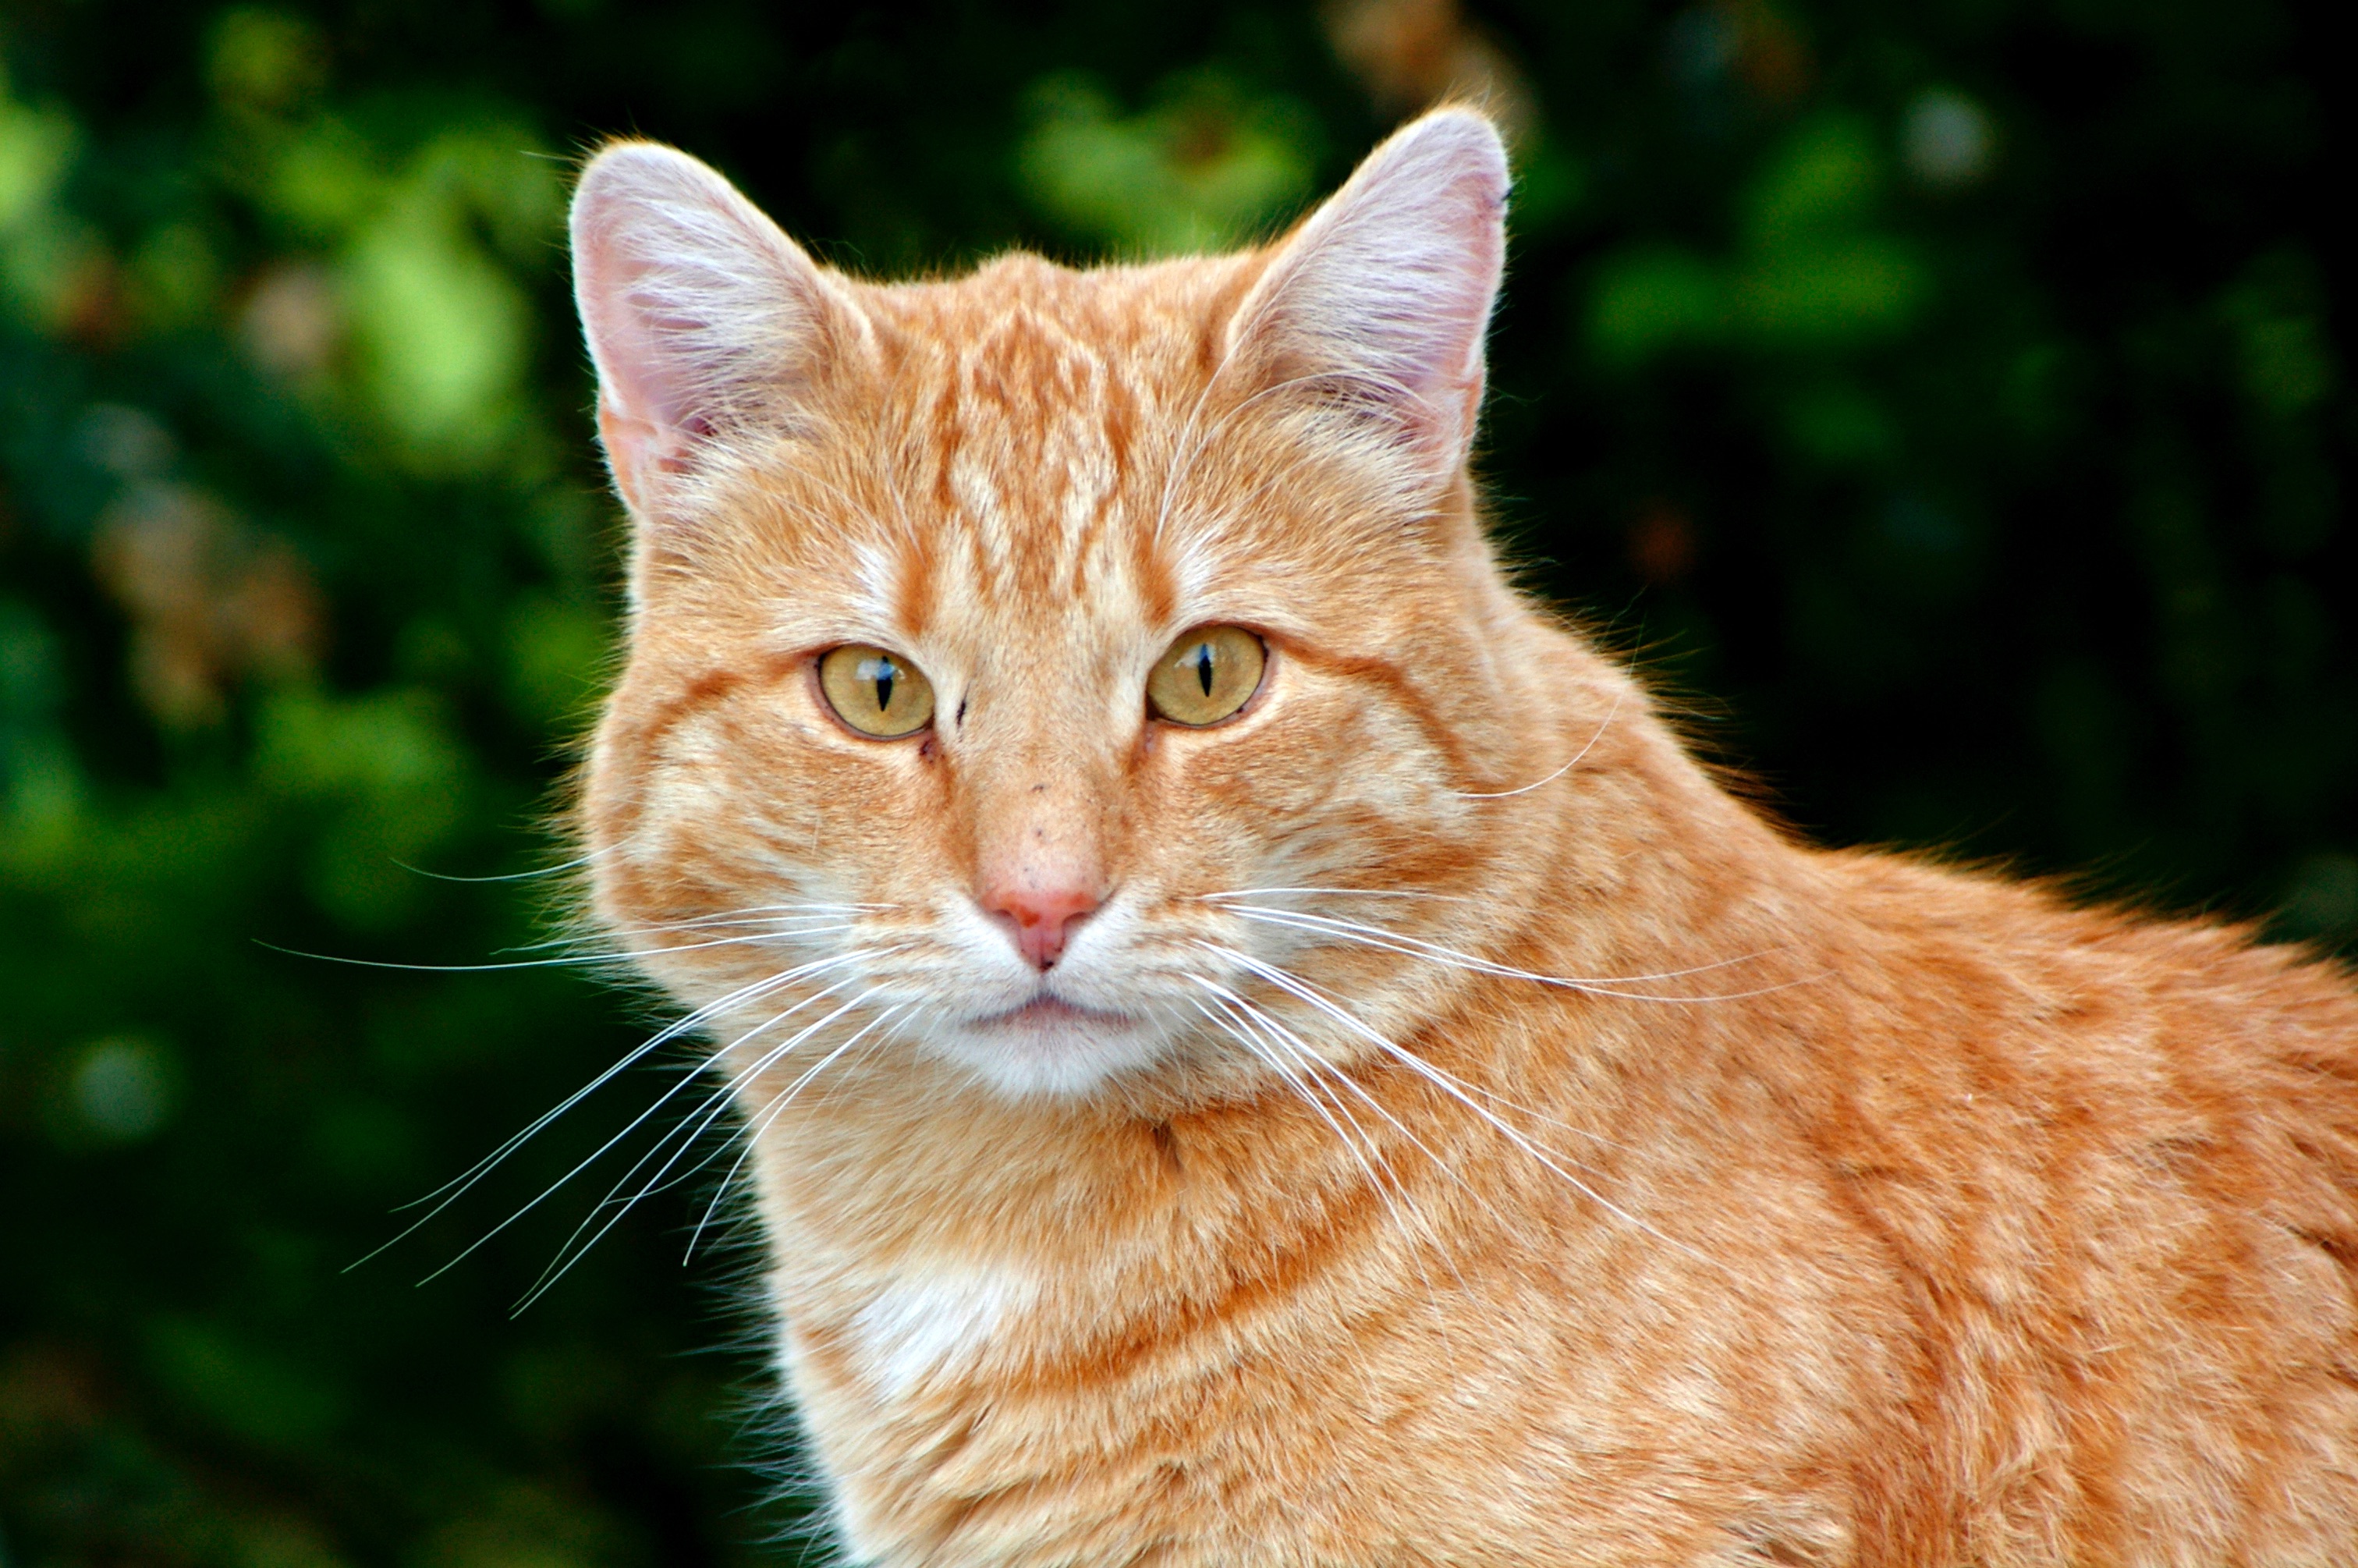
cat, mammal, fauna, whiskers, vertebrate, tabby cat, european shorthair, wild cat, small to medium sized cats, cat like mammal, domestic short haired cat, pixie bob, rusty spotted cat